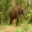
Label: elephant